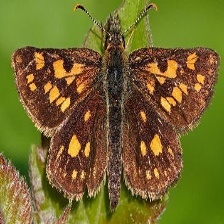
Species: CHECQUERED SKIPPER